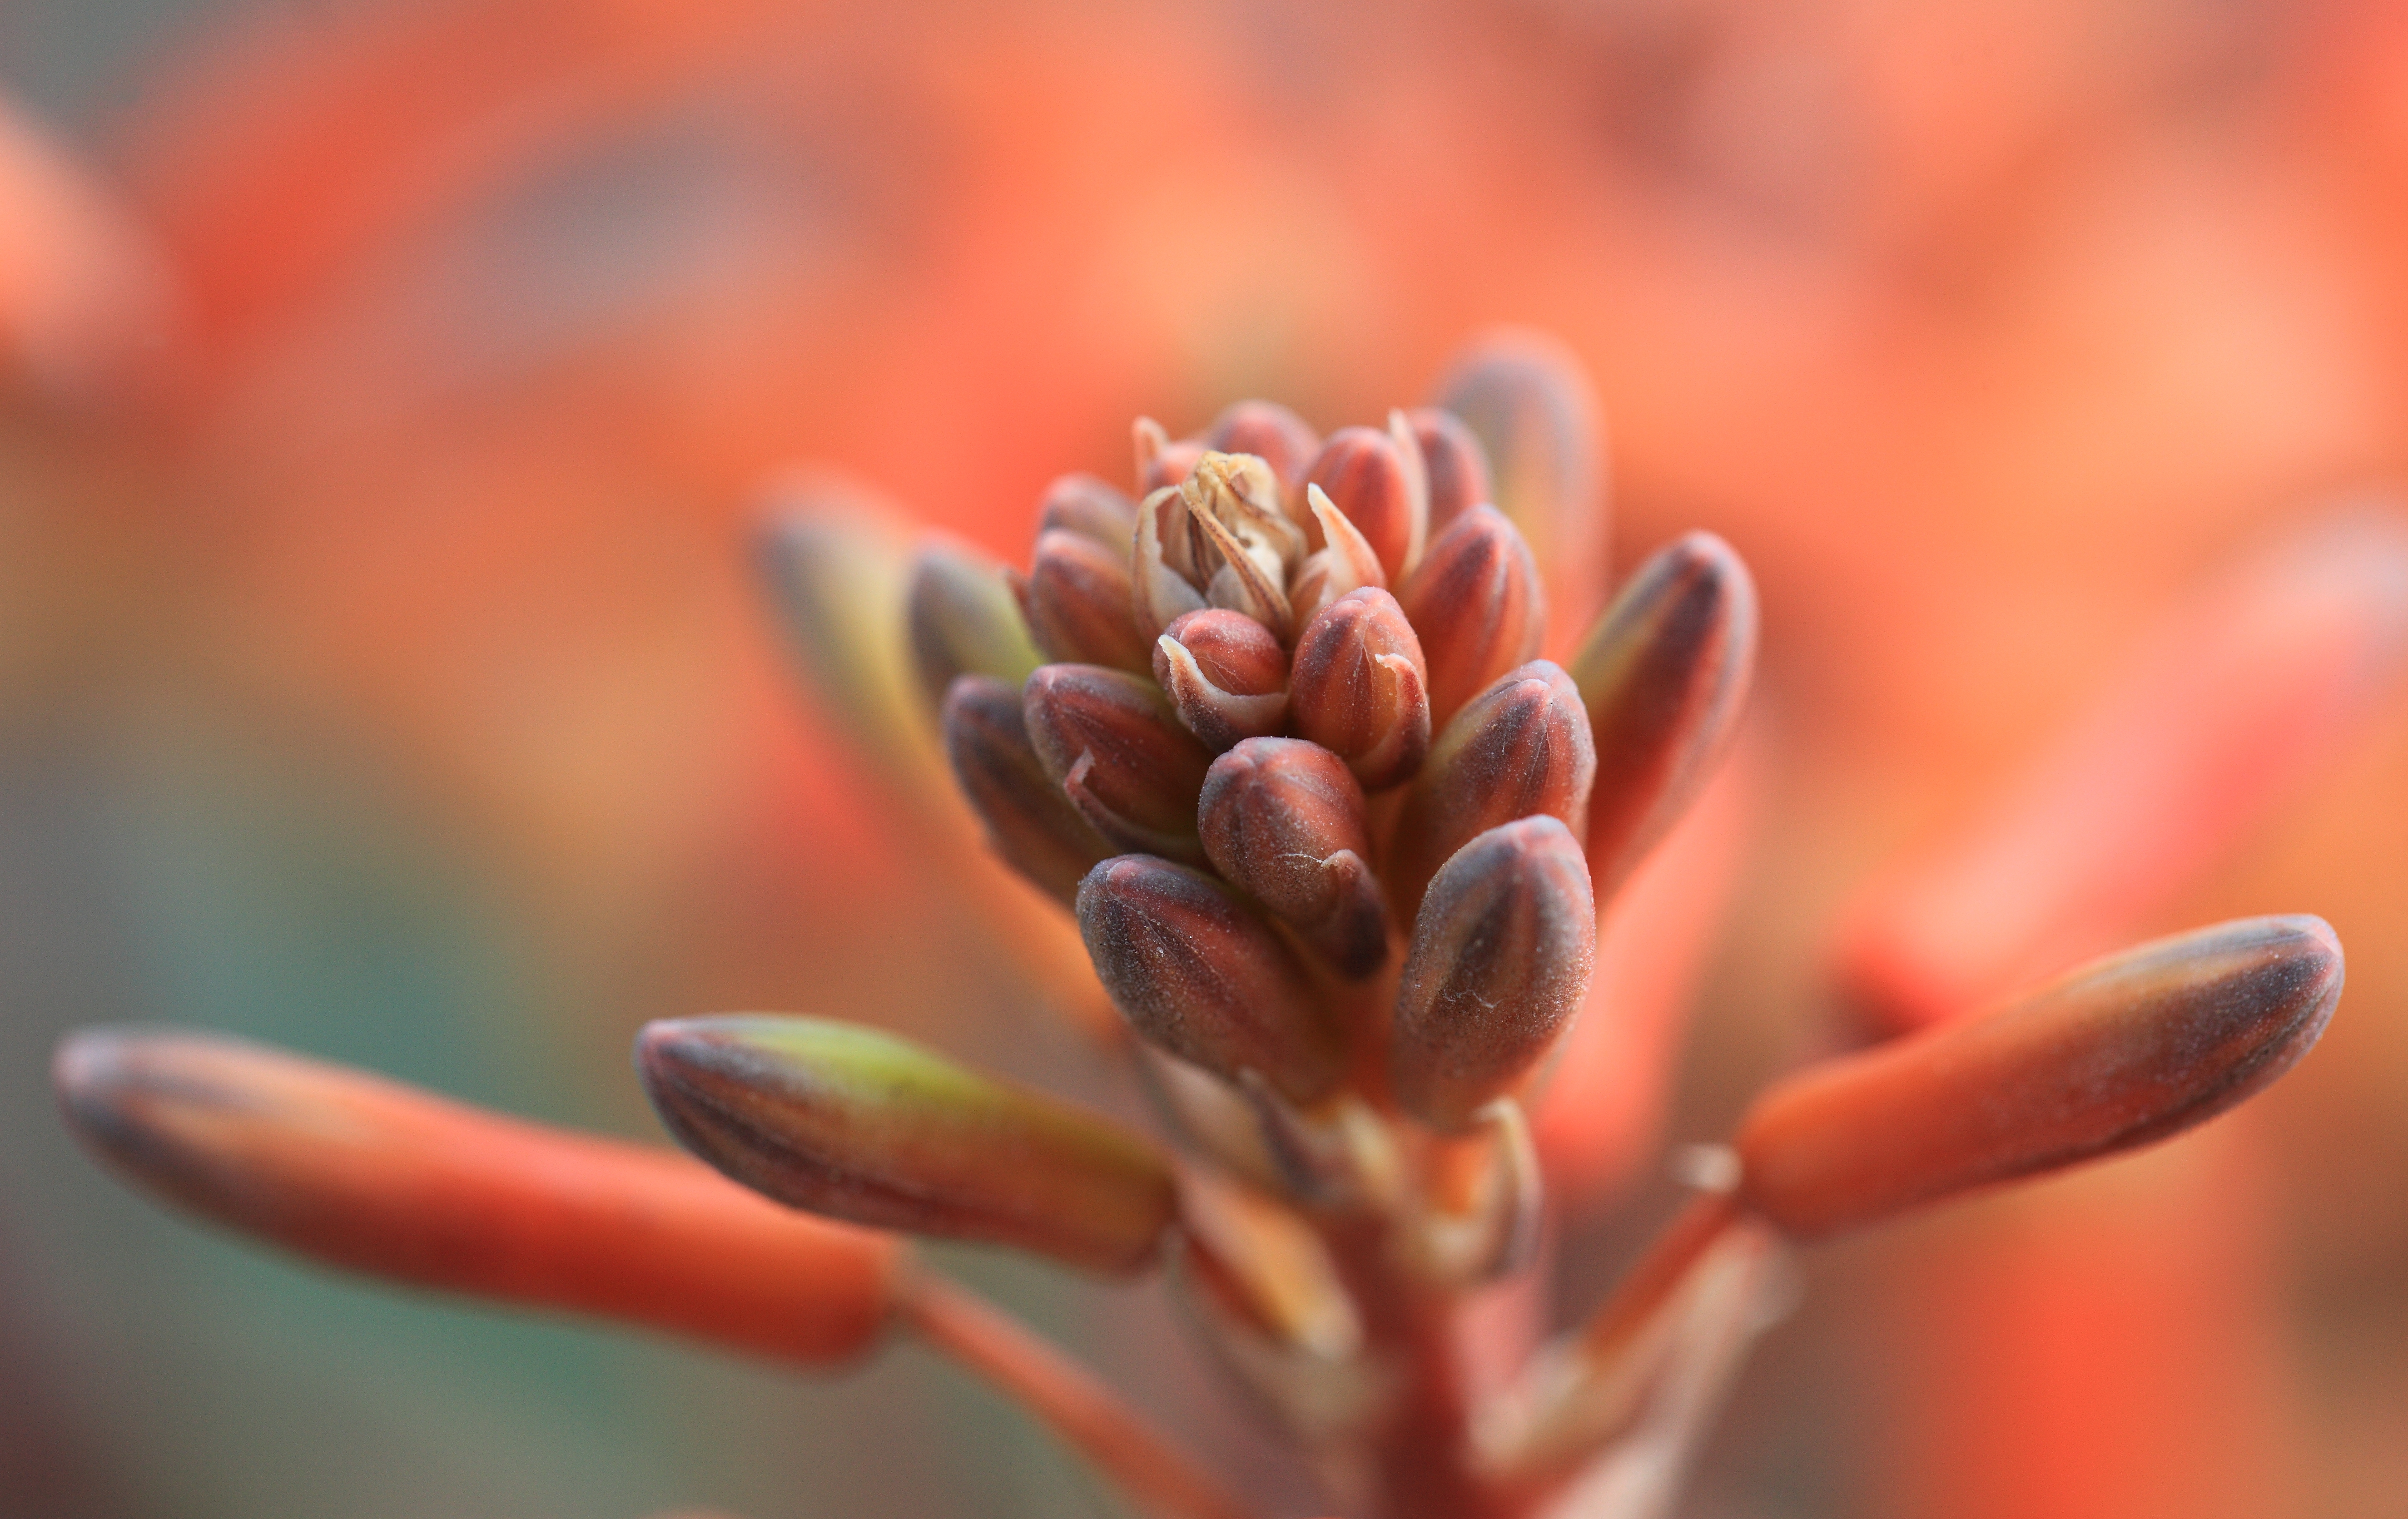
blossom, plant, photography, leaf, flower, petal, pollen, high, red, macro, botany, flora, wildflower, close up, 5d, hires, bud, markii, hi, res, resolution, macro photography, flowering plant, grass family, plant stem, land plant